Mass No. 1 (Bruckner)

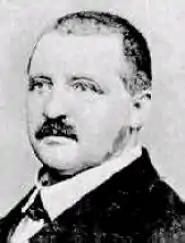
The composer,

The Mass No. 1 in D minor, WAB 26 by Anton Bruckner, is a setting of the Mass ordinary for soloists, mixed choir and orchestra, and organ.